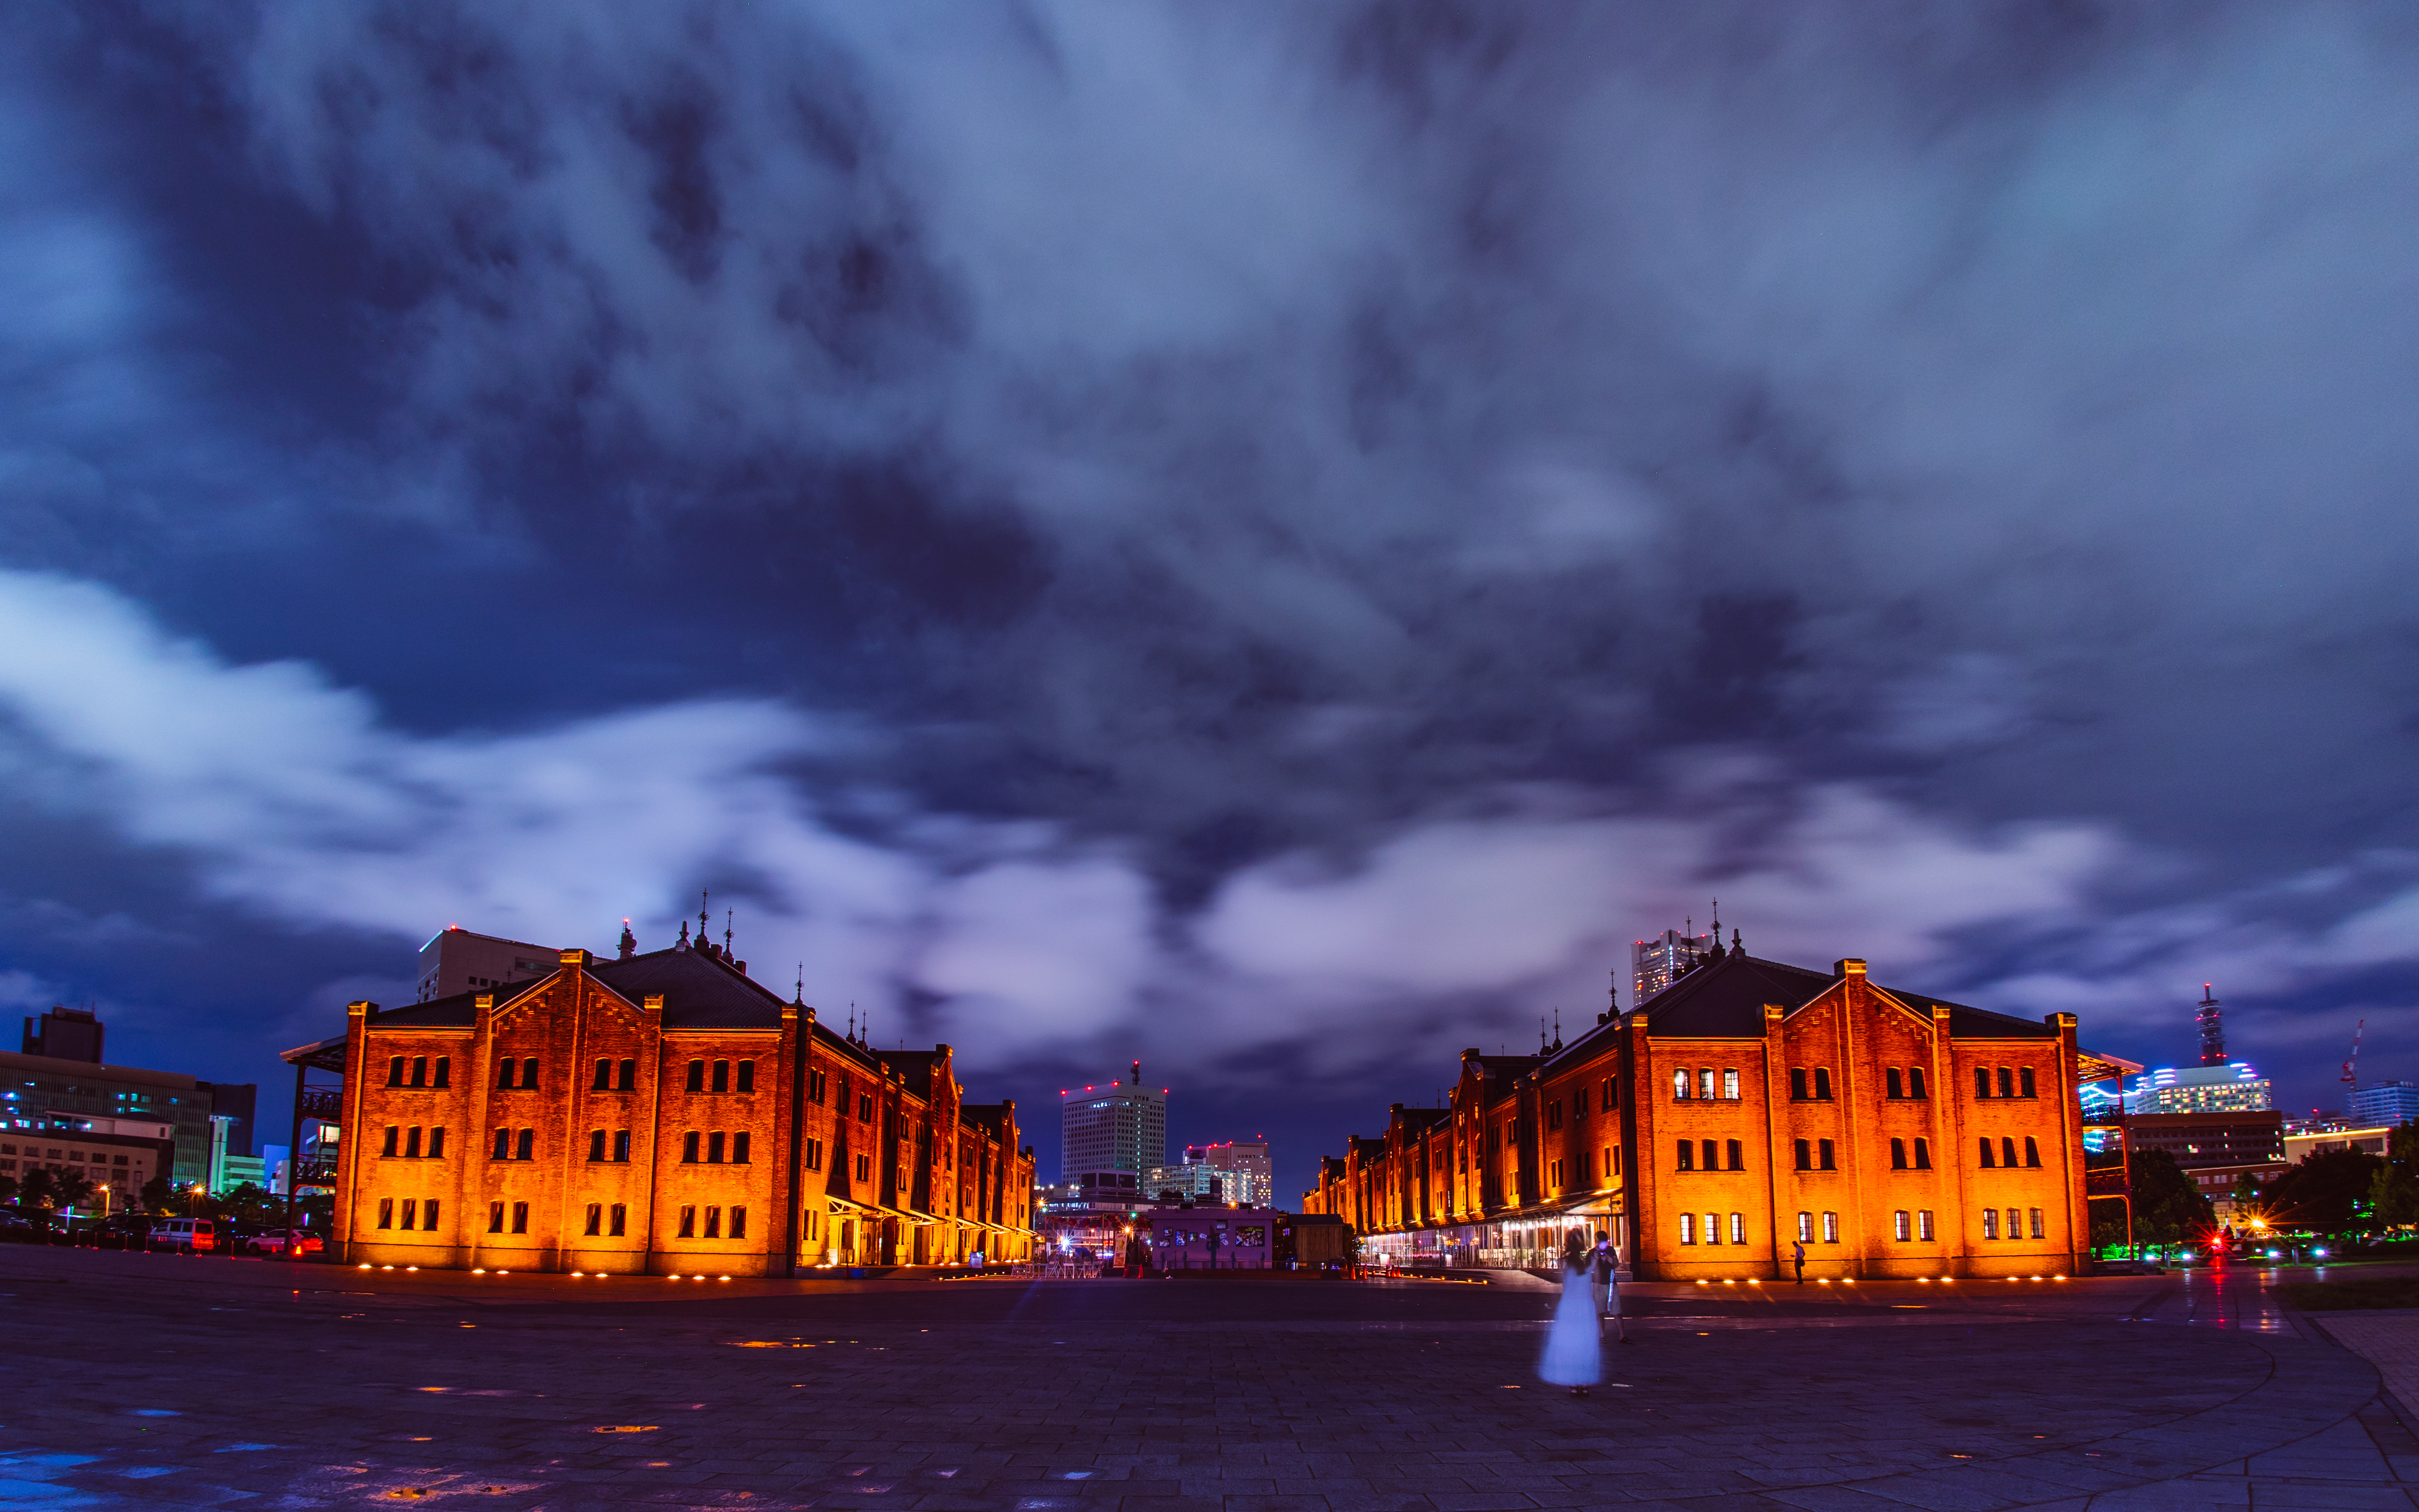
sea, snow, cloud, sky, sunset, night, morning, dawn, cityscape, dusk, evening, weather, japan, nightphotography, cool image, kanagawa, longexposure, yokohama, ilce7m2, atnight, meteorological phenomenon